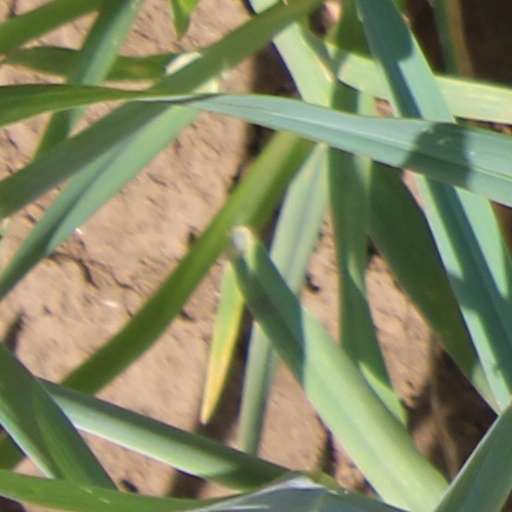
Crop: wheat